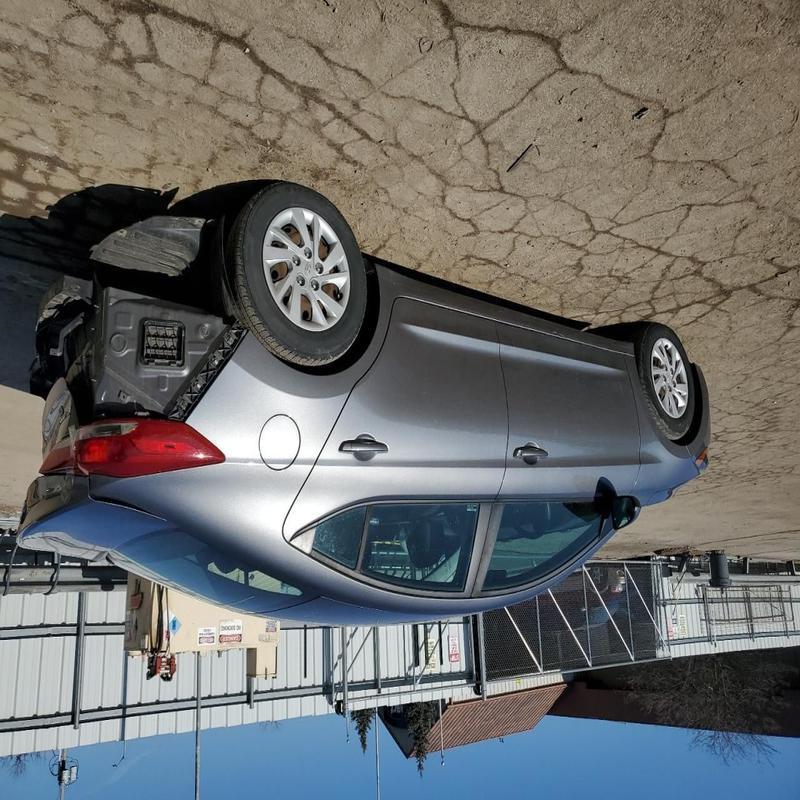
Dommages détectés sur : pare-choc arrière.
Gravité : majeur